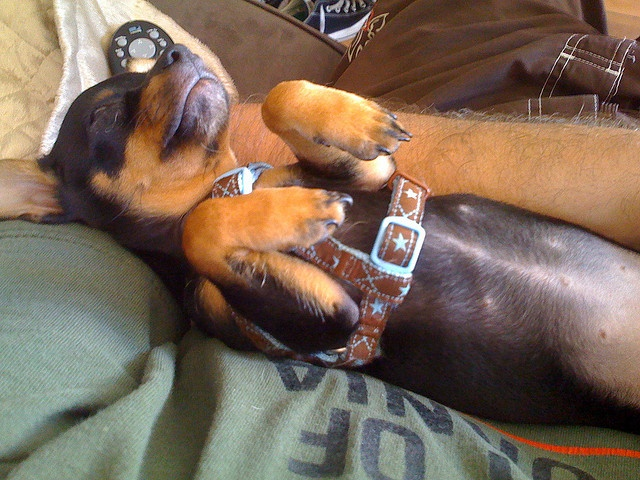
A small puppy is sleeping on a television remote near a person.
Little dog sleeping on it's back on it's owner
A dog laying down with its stomach exposed.
The dog is laying on his back on the couch.
A dog laying back on top of a person.